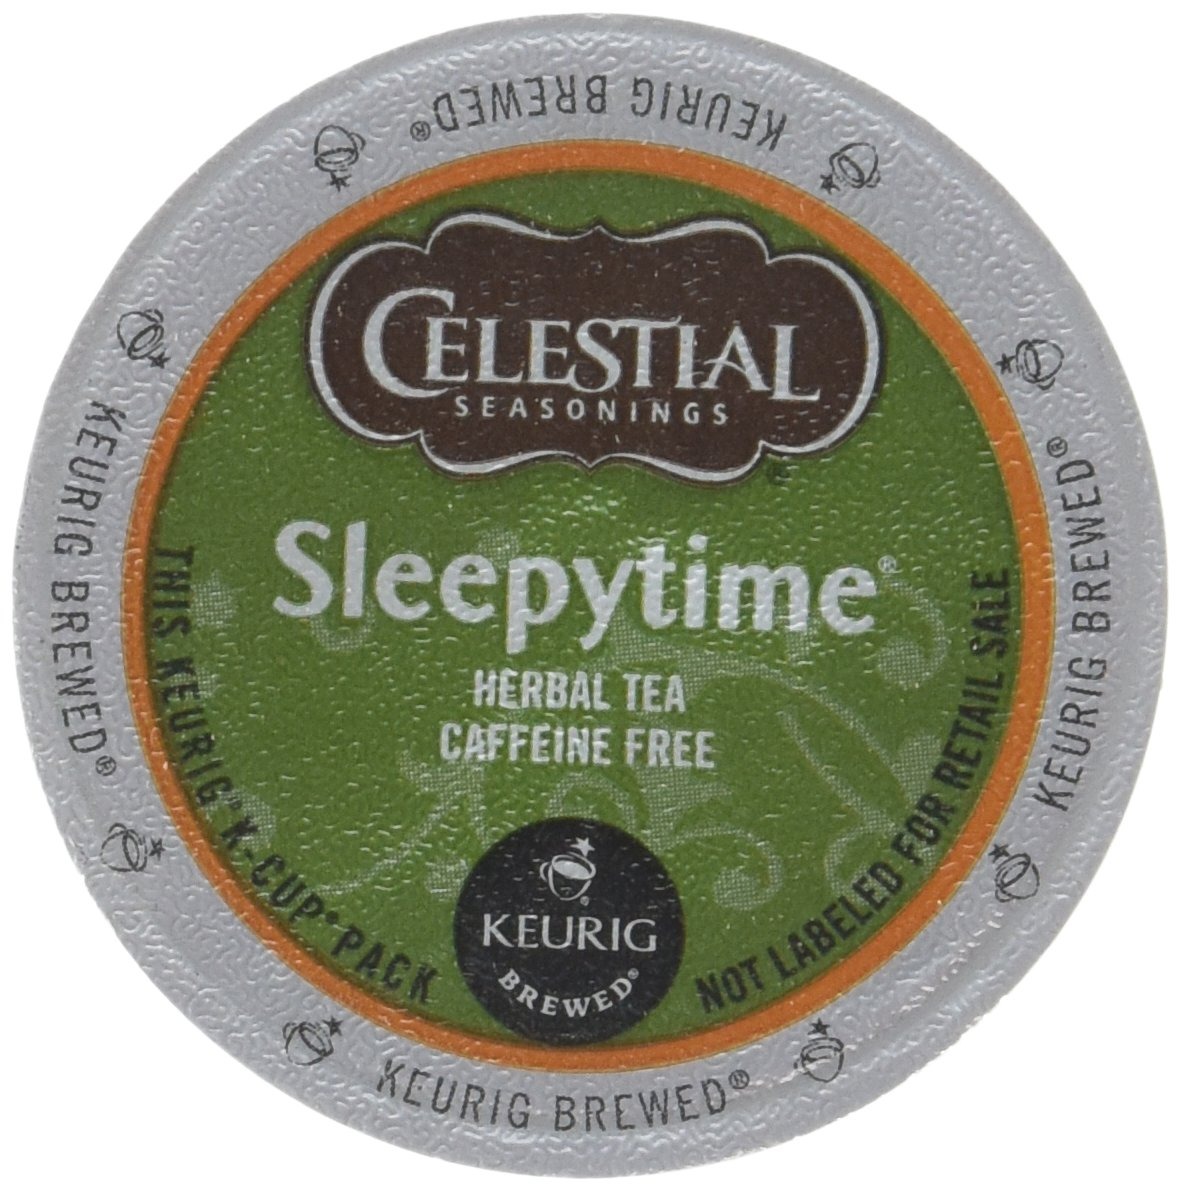
Item Name: Celestial Seasonings Tea Kcup Sleepy Time Hrb
Product Description: Celestial Seasonings Sleepy Time Herbal Tea K-Cups 1 Box of 12 KCups
Value: 12.0
Unit: Count

Price: 15.98